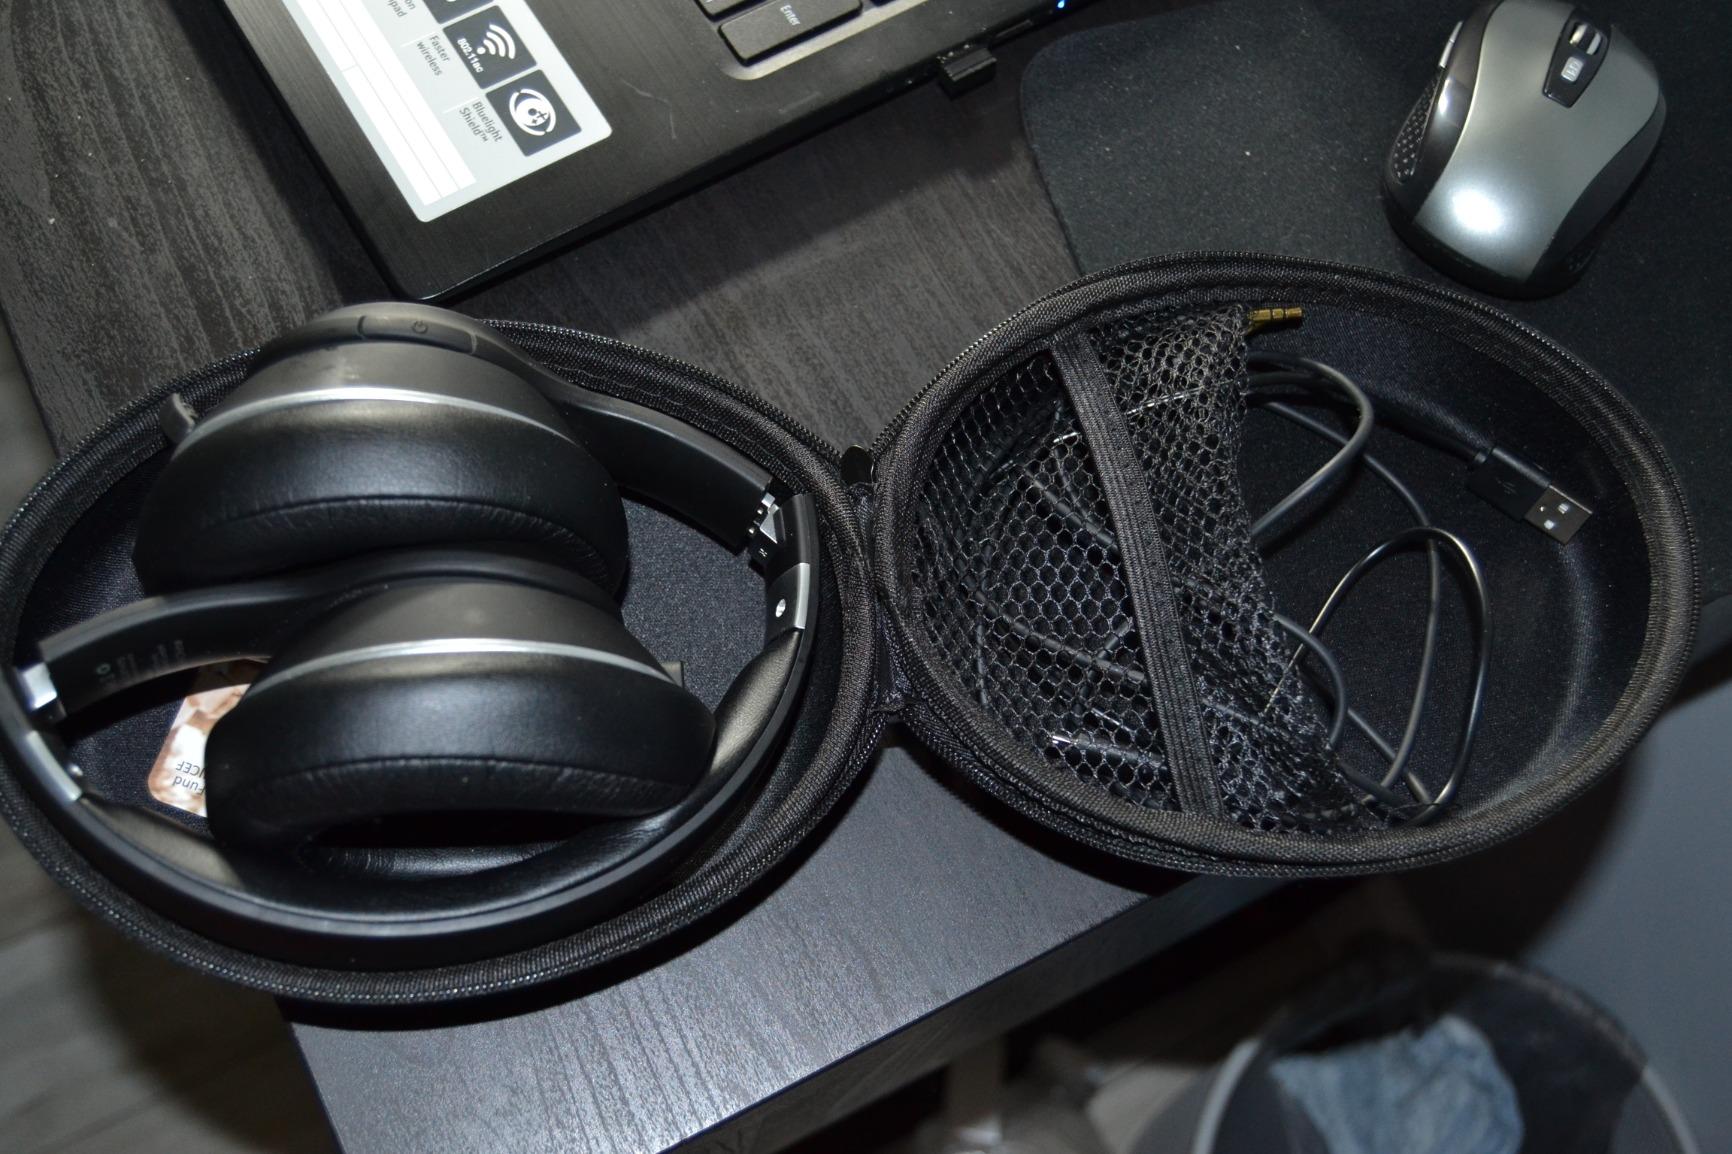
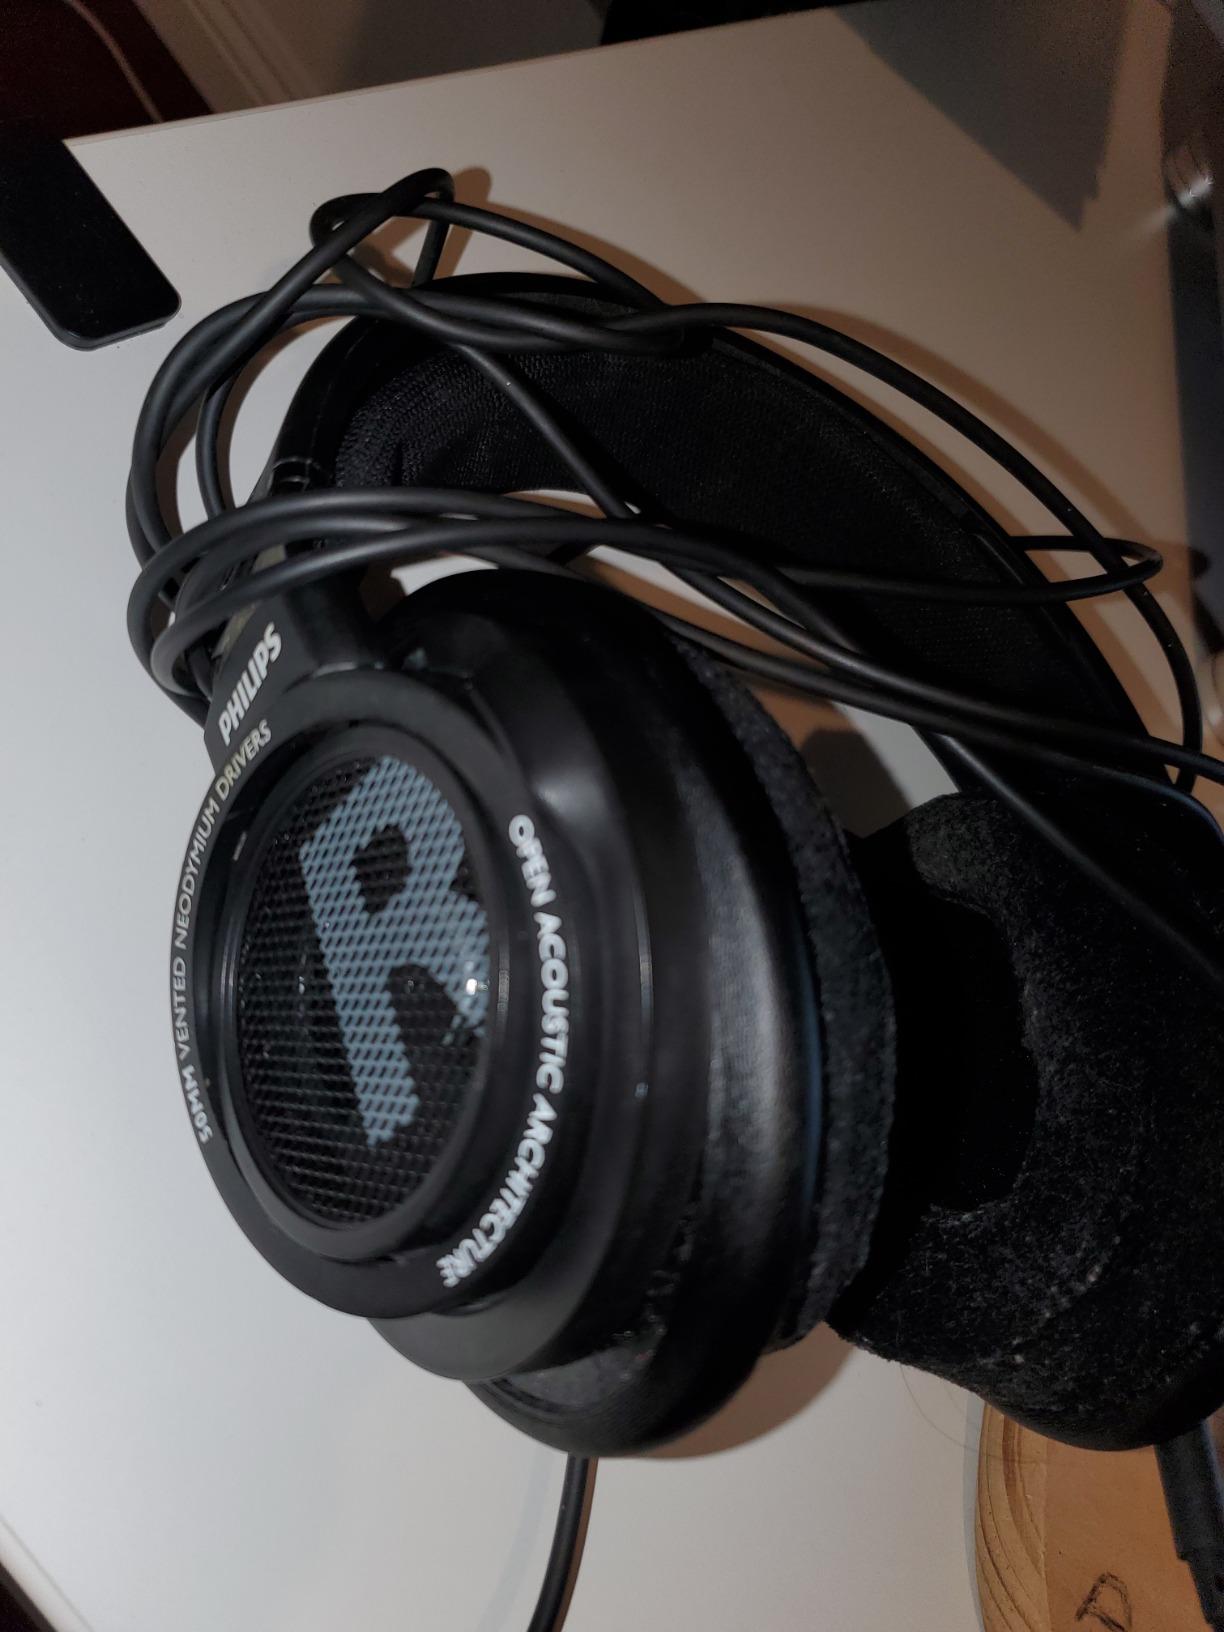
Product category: headphones
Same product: no